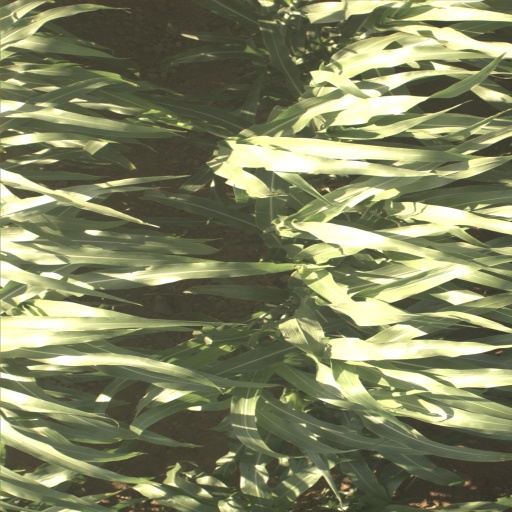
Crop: sorghum